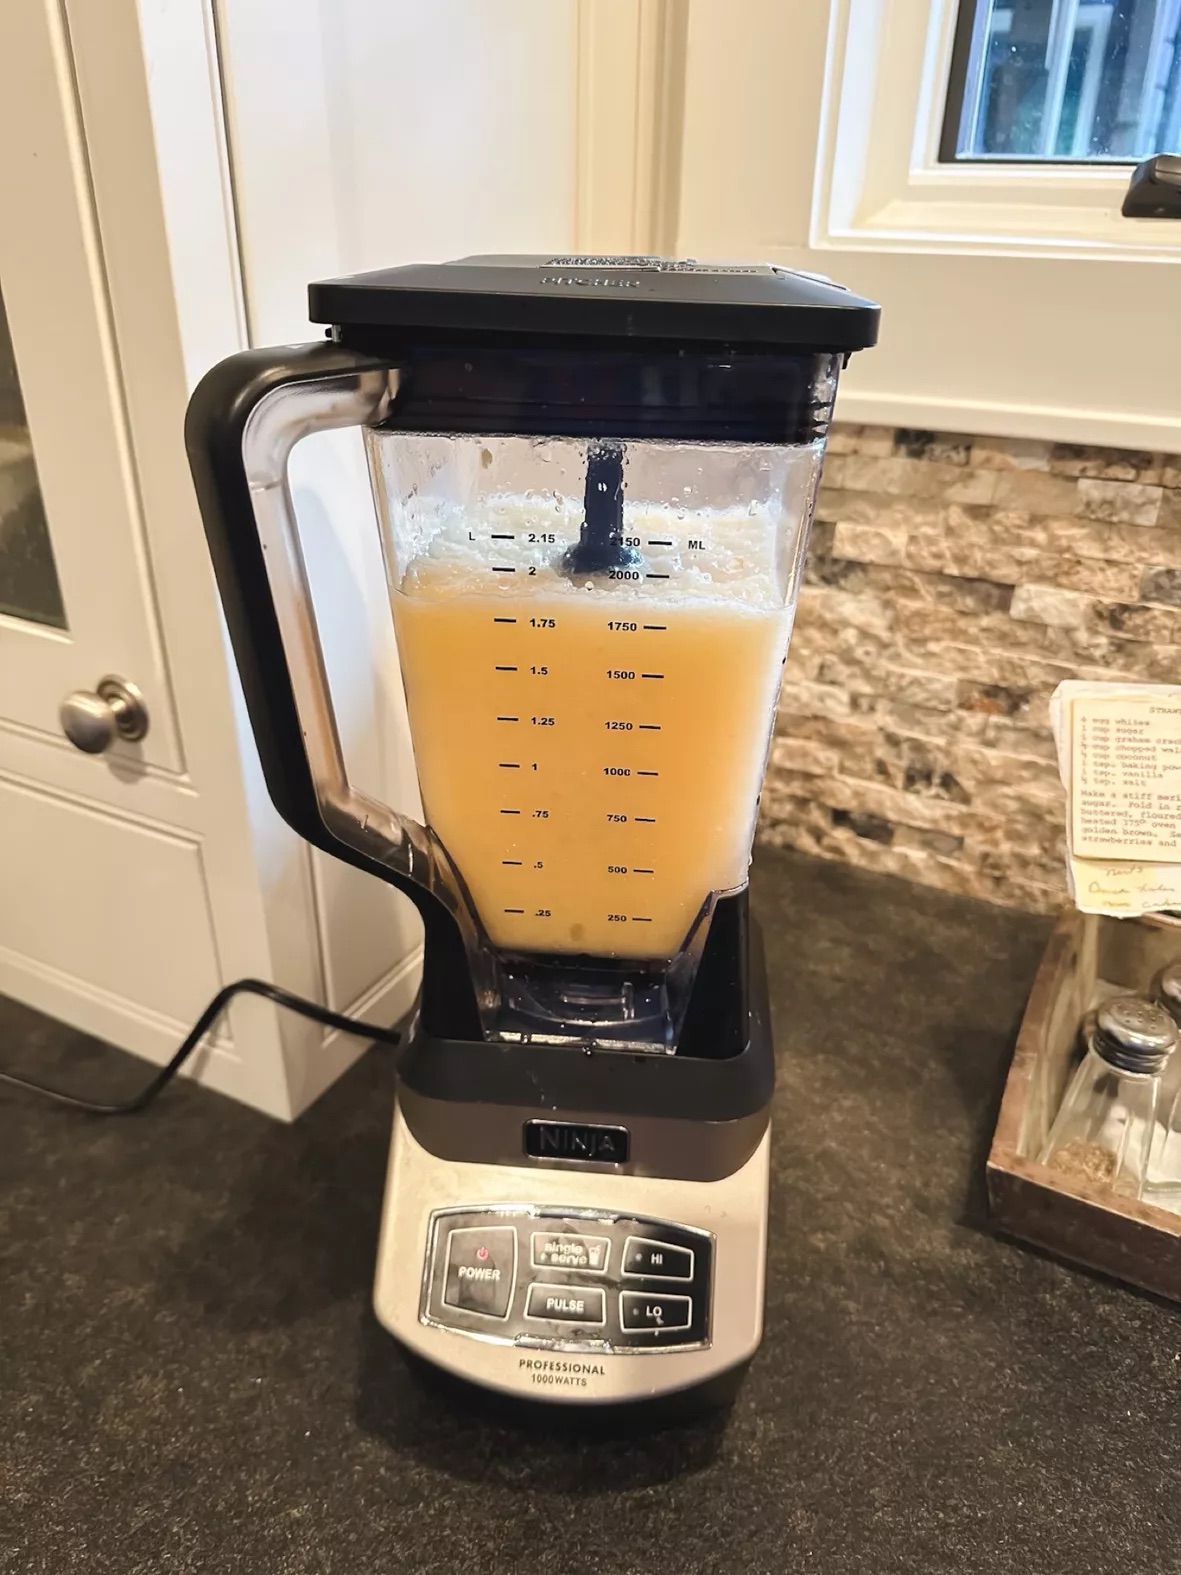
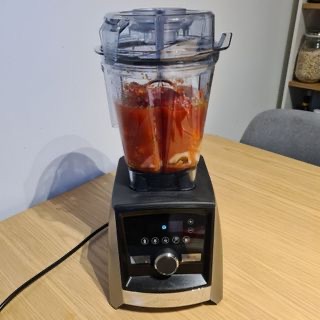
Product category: items_blender
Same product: no